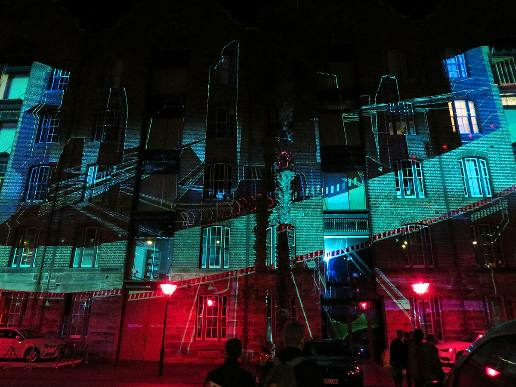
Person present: Yes